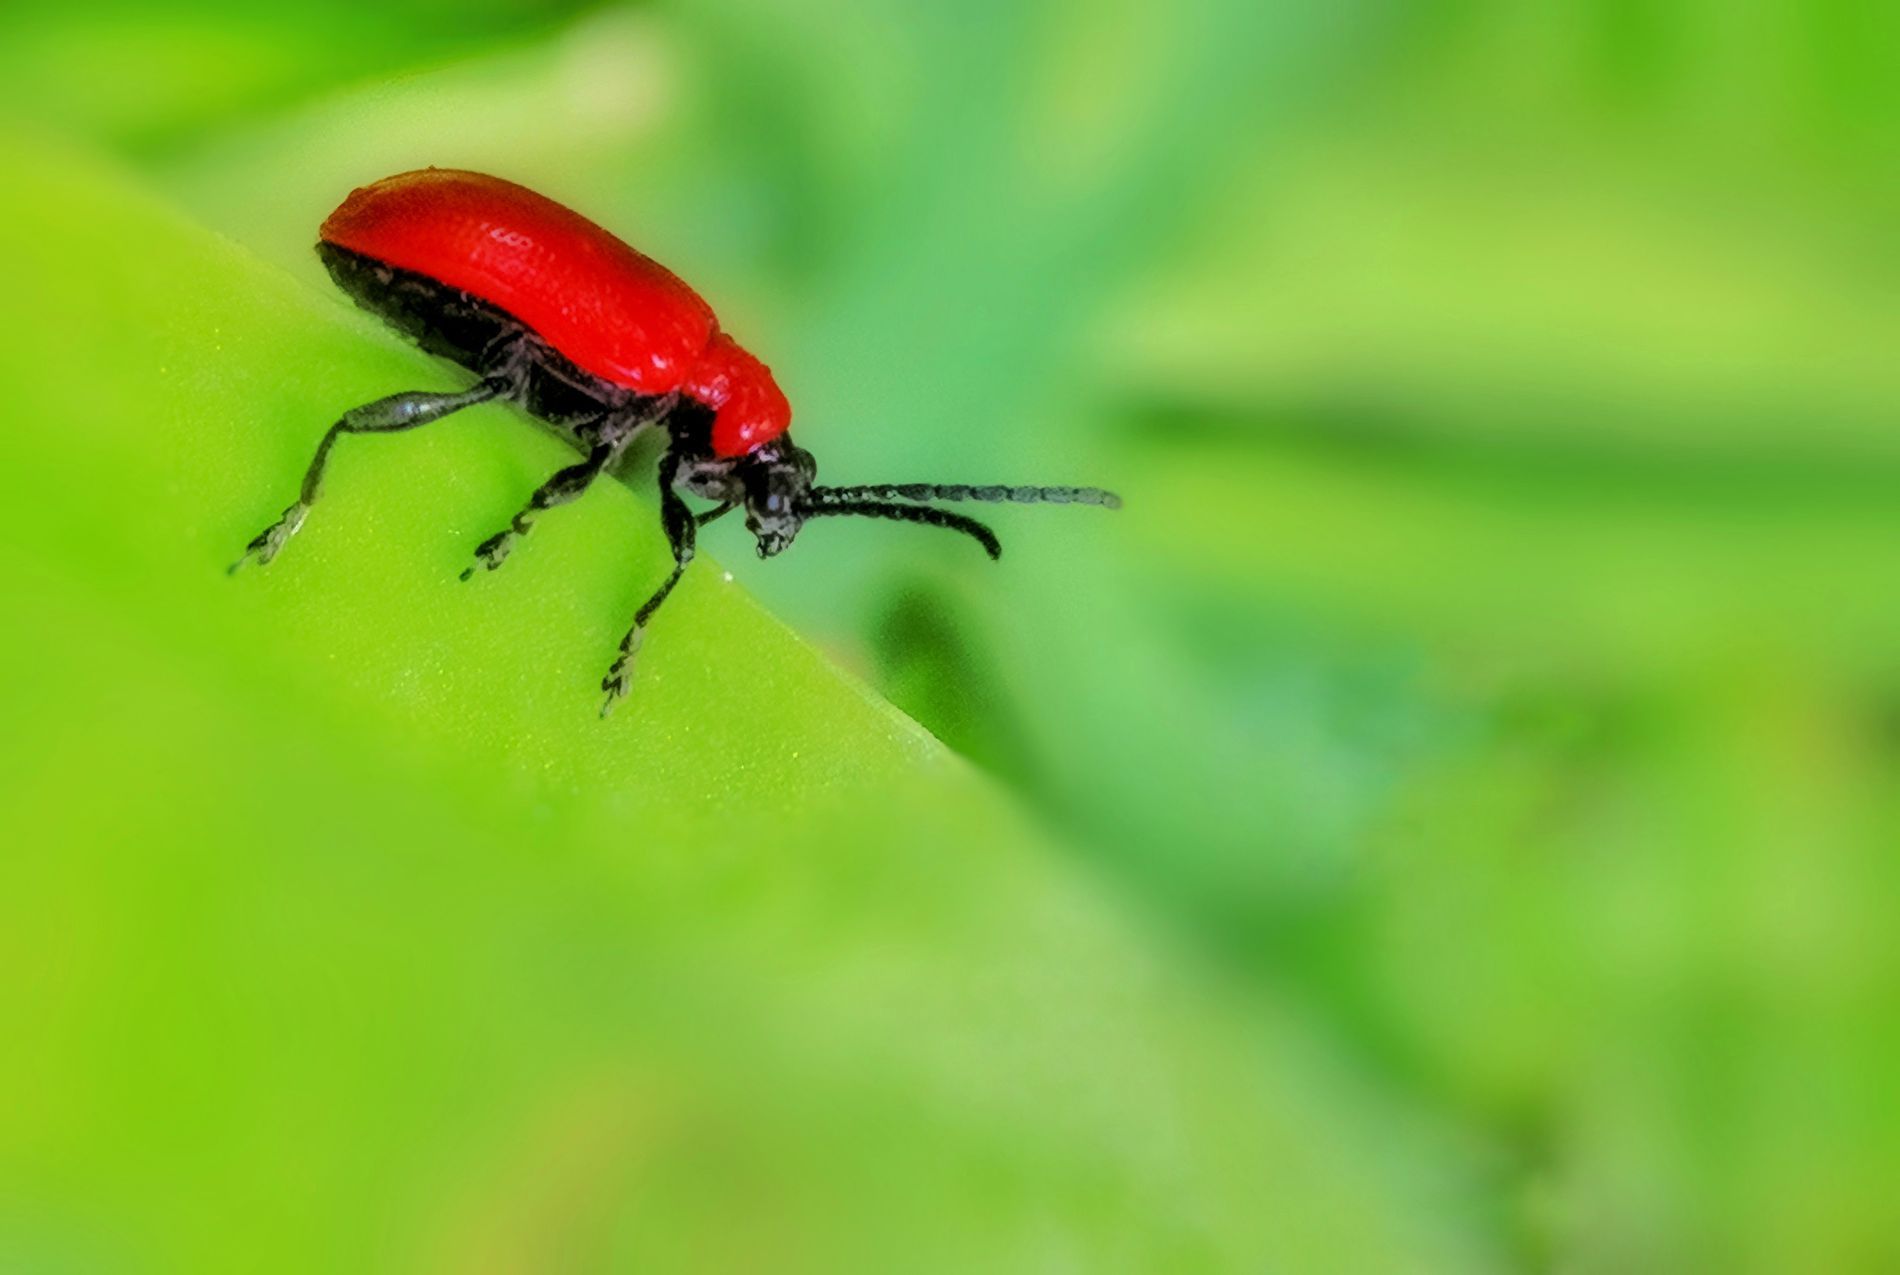
scarlet lily beetle
Sided image of the scarlet lily beetle on a green leaf. The background is blurred greenery.
Macrophotography during daylight of a red and black scarlet lily beetle standing on a green leaf and the background is blurred greenery. It's a close shot, and its colors are very contrasting.
Labels: Animal, Insect, Invertebrate, Firefly, Dung Beetle, Blurry greenery, Scarlet lily beetle